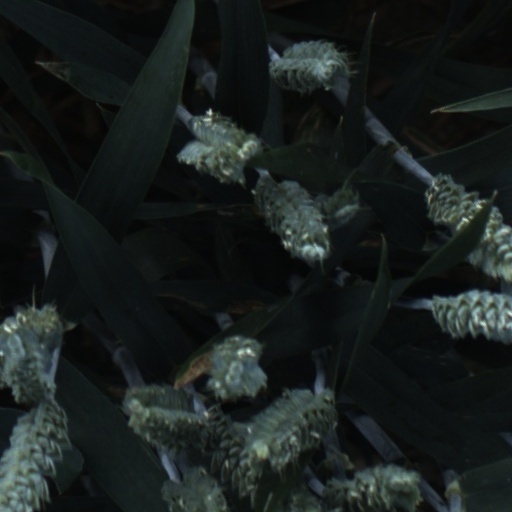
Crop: wheat